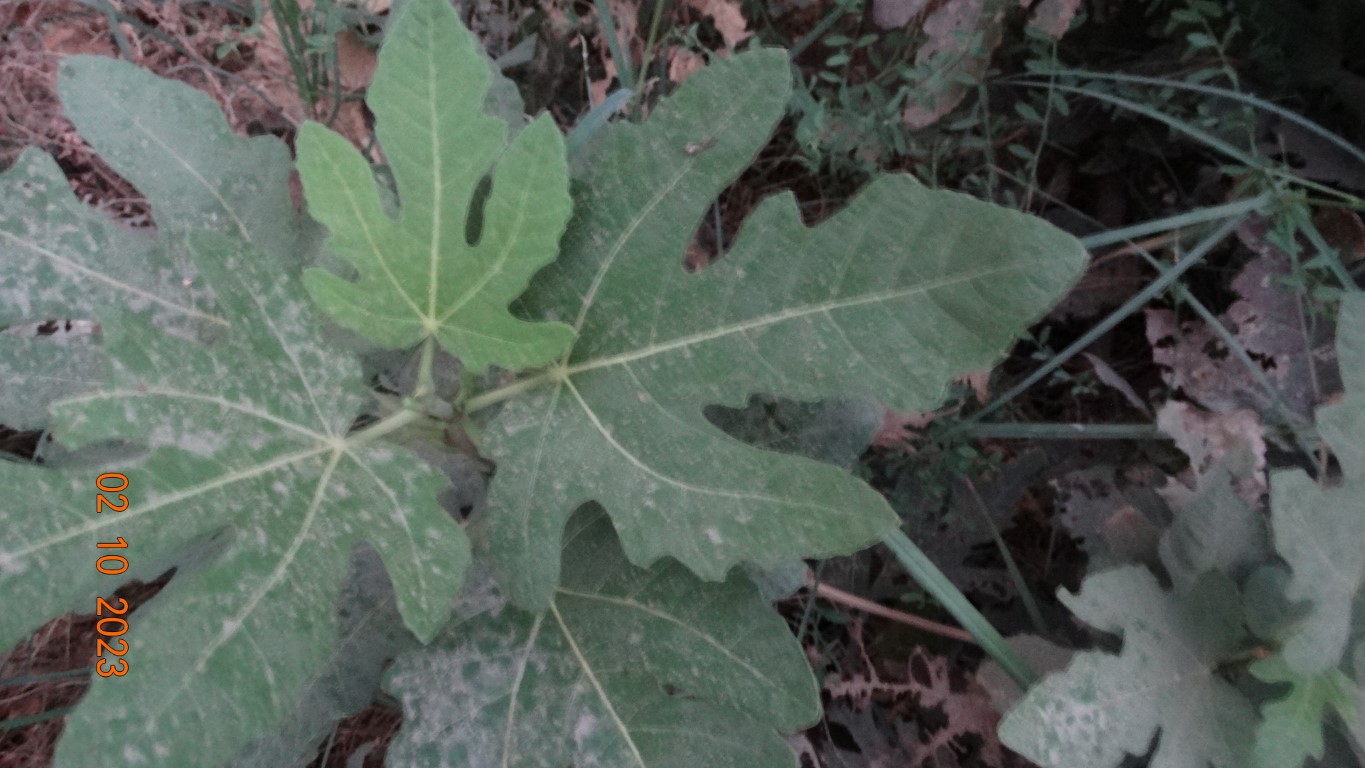
Label: healthy